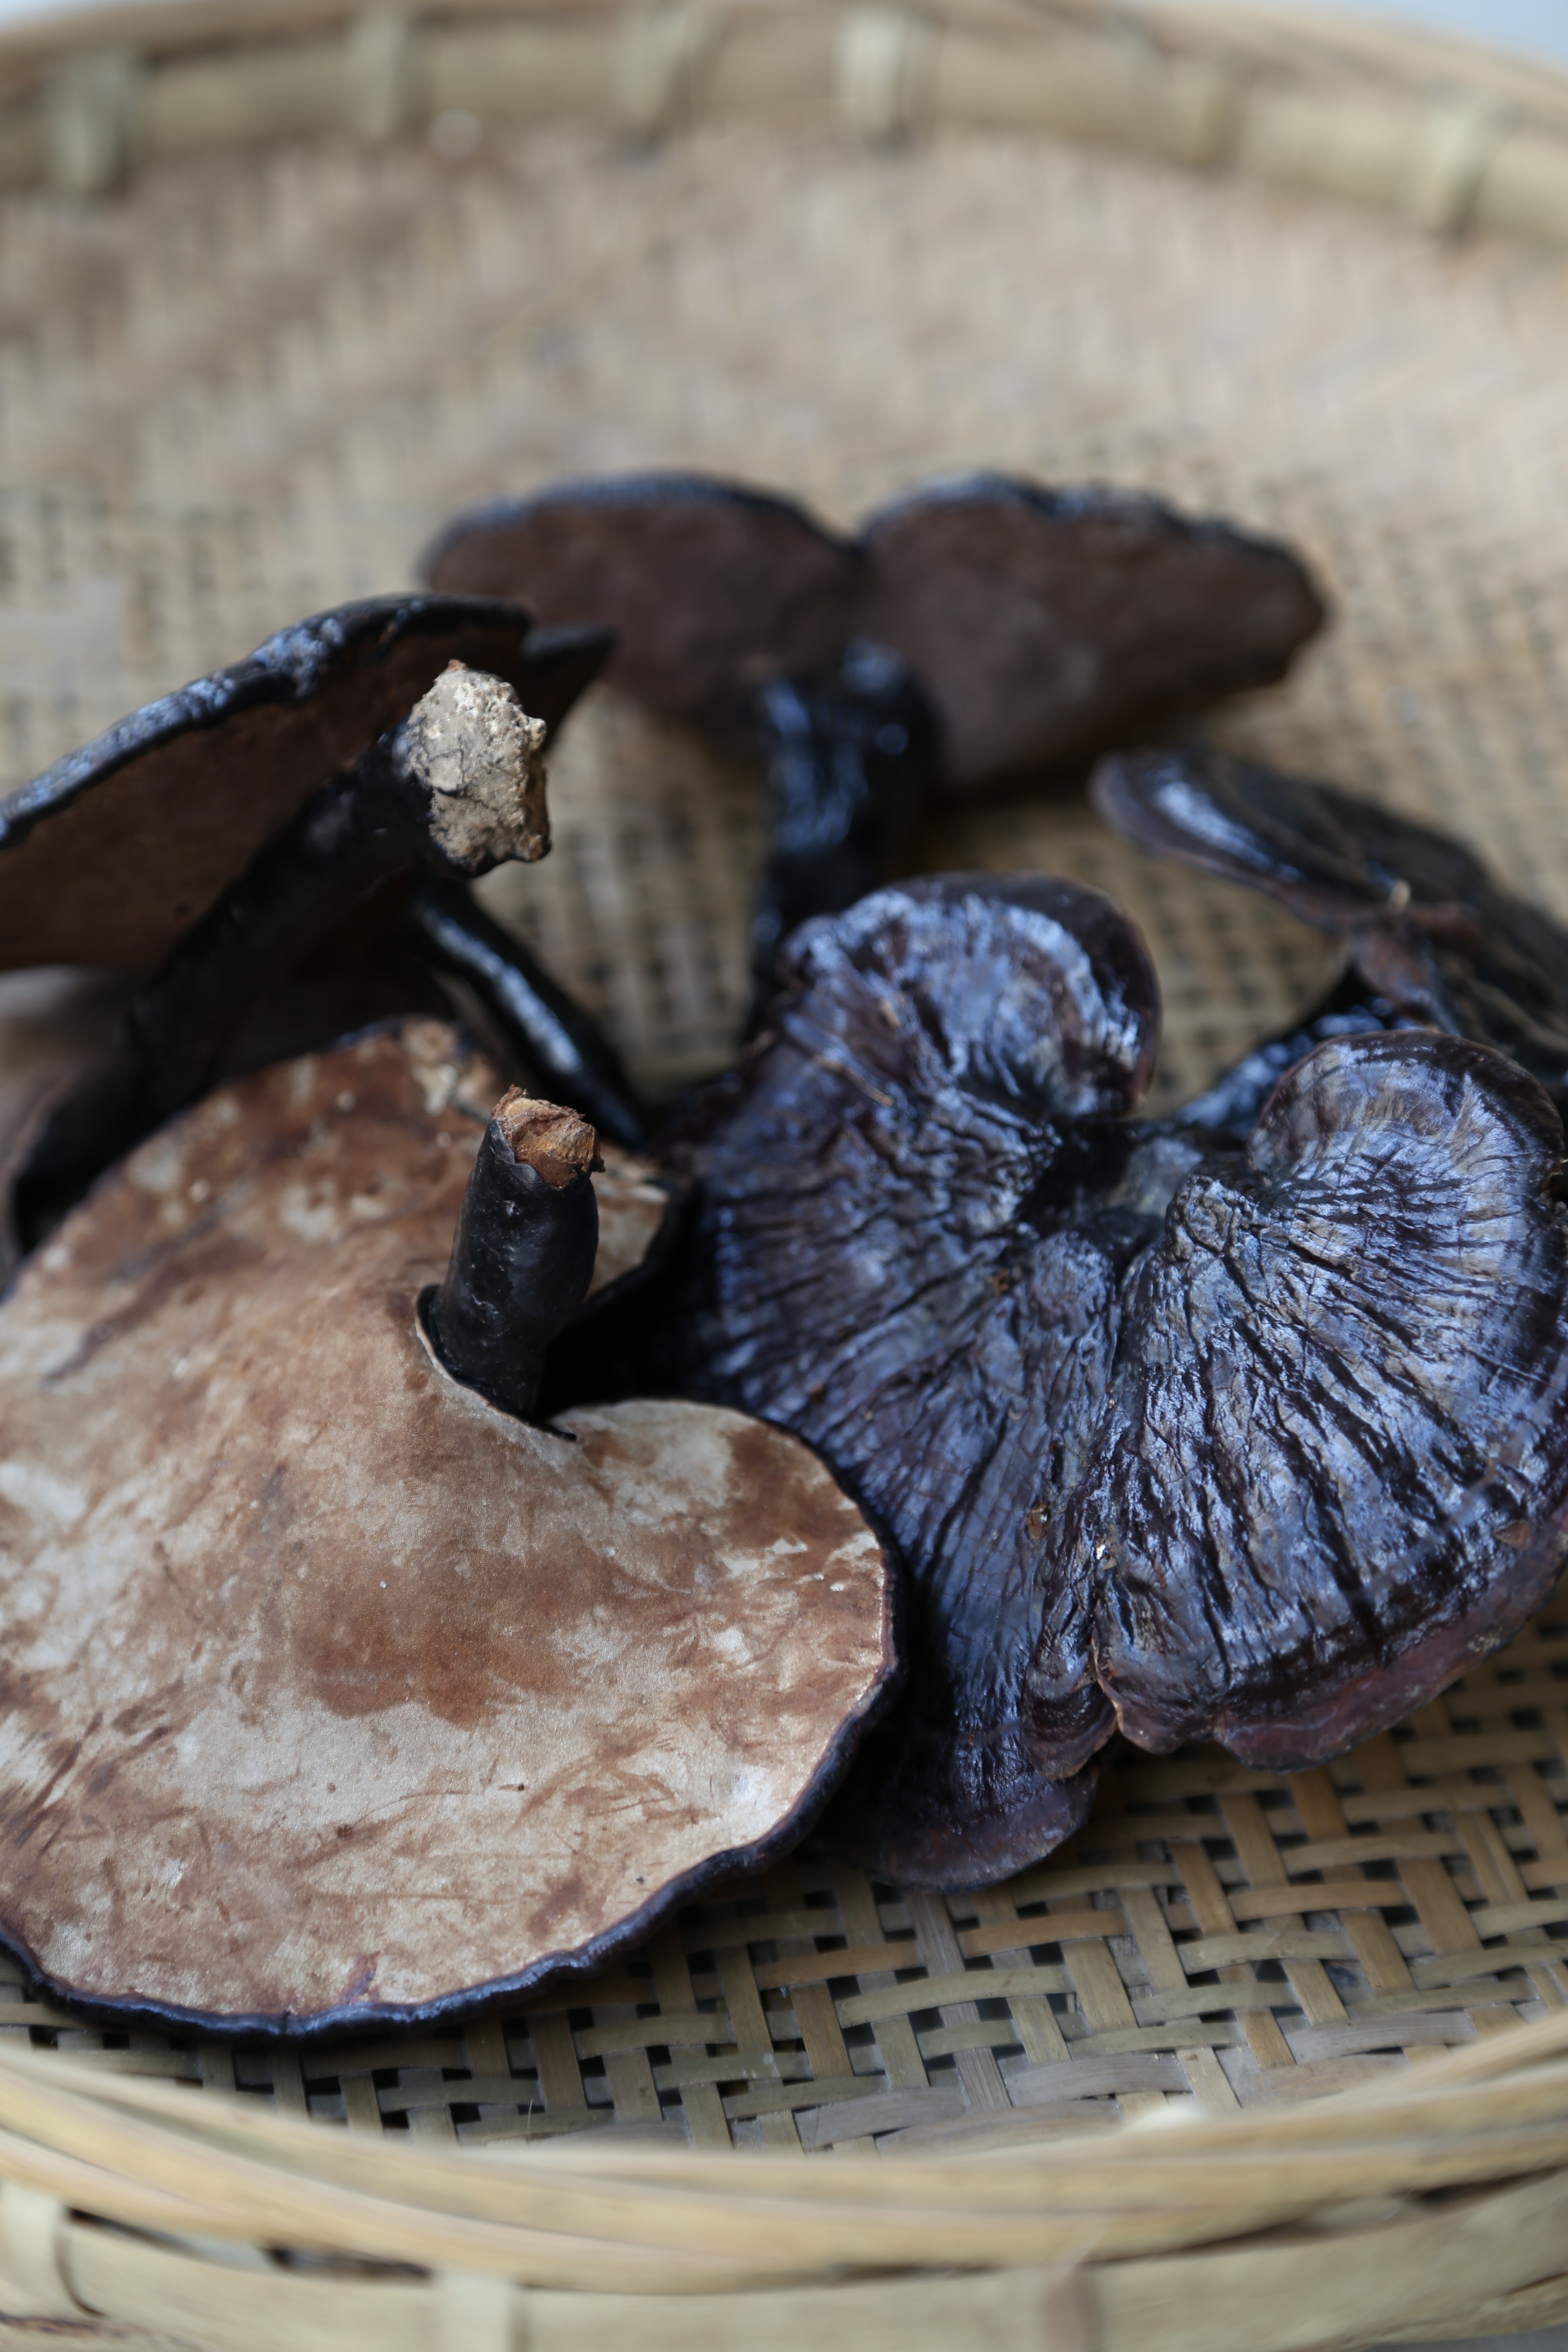
plant, photography, leaf, food, produce, mushroom, agriculture, life, coconut, wild lingzhi, the original ecology, edible mushroom, shiitake, medicinal mushroom, agaricomycetes